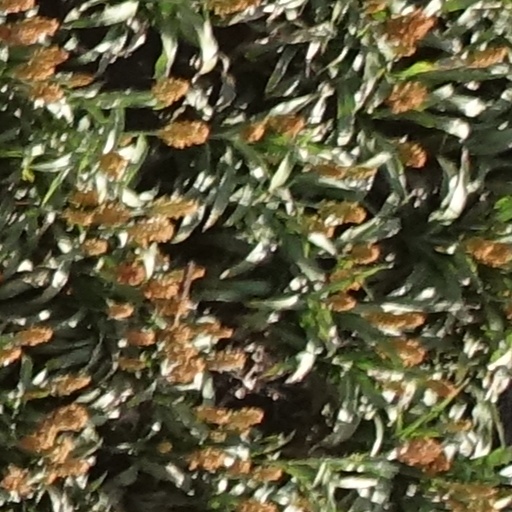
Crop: sorghum